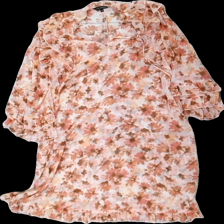
View: front
Type: Dress
Category: Ladies
Brand: Kappahl
Colors: Pink
Material: 100% polyester
Pattern: Floral print
Cut: Regular, Loose
Size: M
Season: All
Price range: 50-100
Recommended usage: Reuse